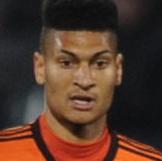
Age: 23